Beshalach

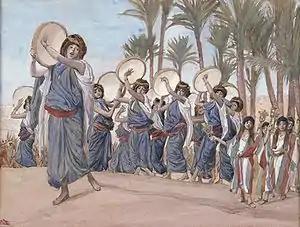
"The Songs of Joy" (watercolor circa 1896–1902 by James Tissot)

Rabbi Eliezer taught that the words of Exodus 15:2, ""This" is my God, and I will glorify Him," indicate that the lowliest servant-girl at the Red Sea perceived what the prophets Isaiah and Ezekiel had not, for she saw God. And as soon as the Israelites saw God, they recognized God, and they all sang, "This is my God, and I will glorify Him."